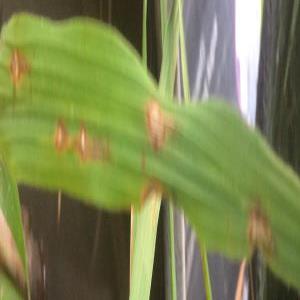
Disease: Blast